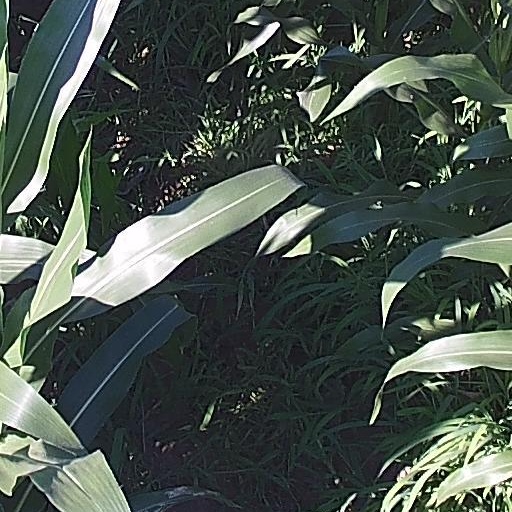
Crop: maize; corn